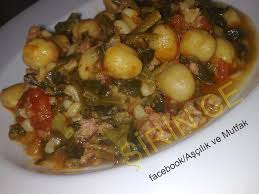
Yemek: ispanak